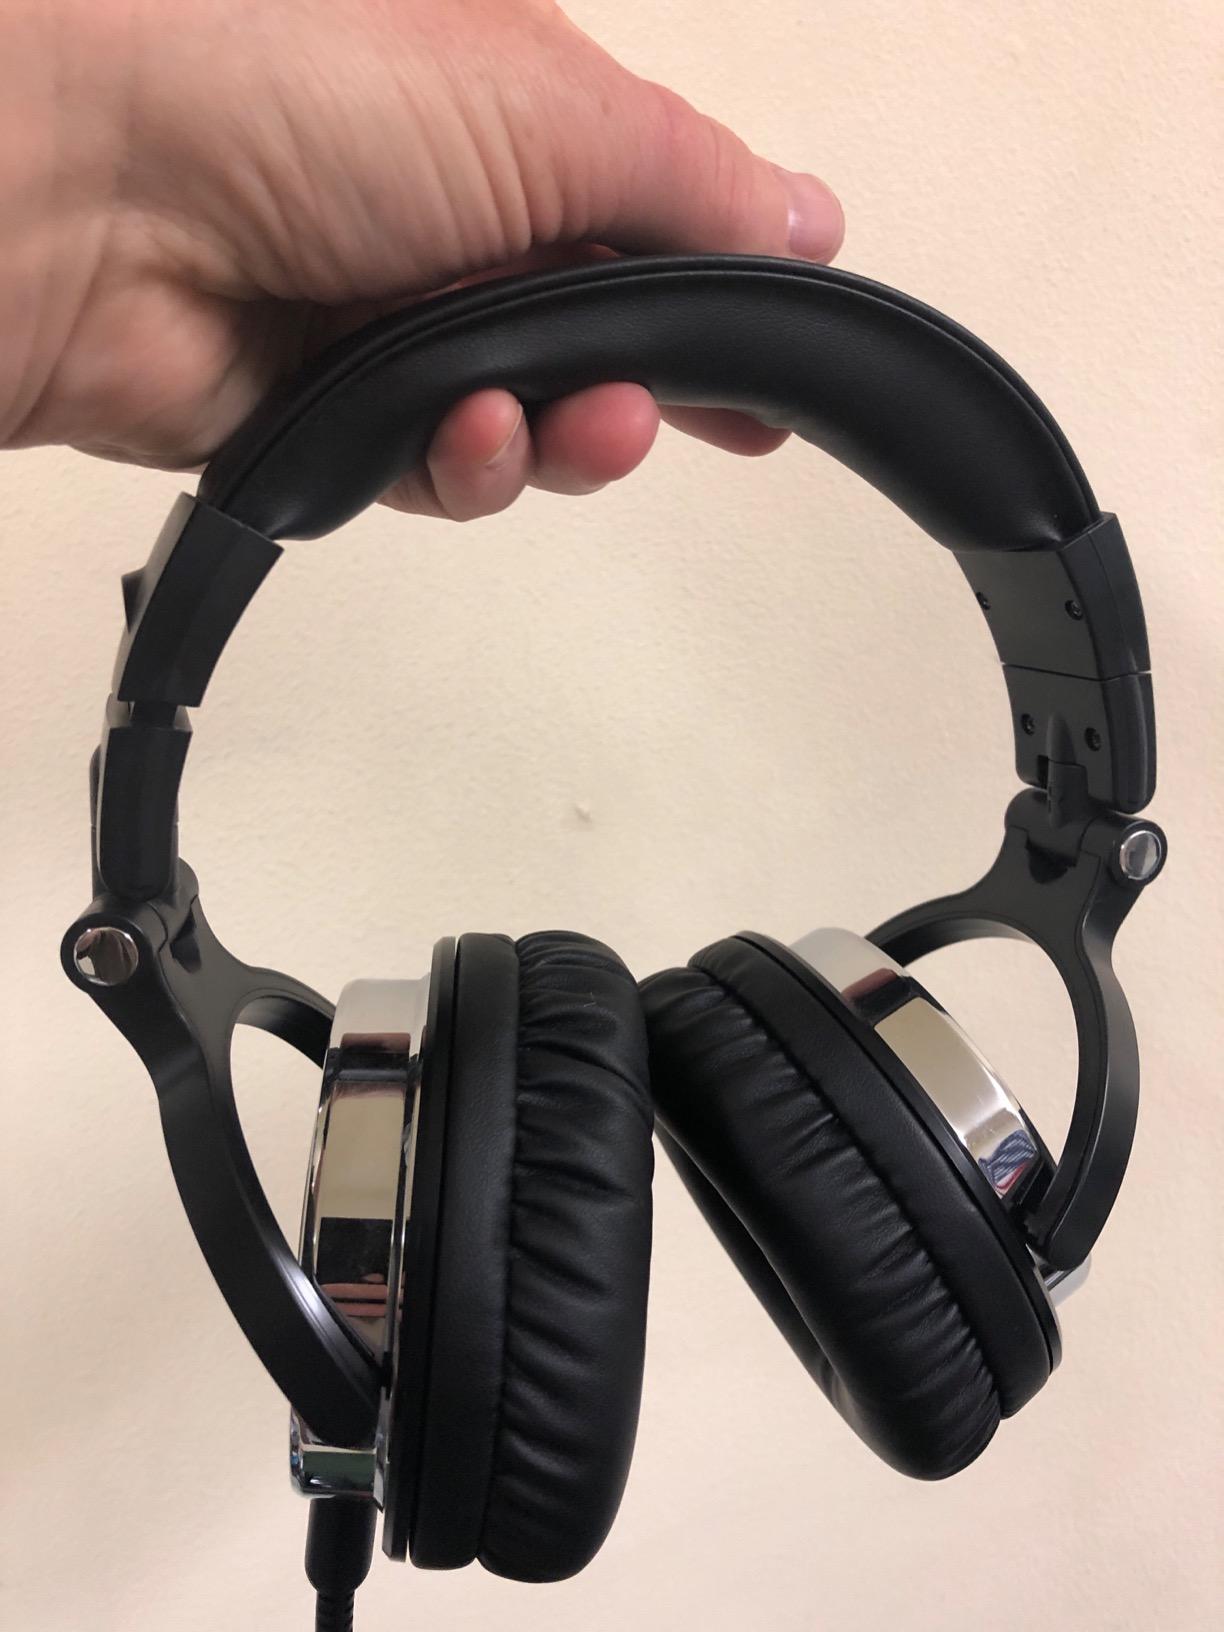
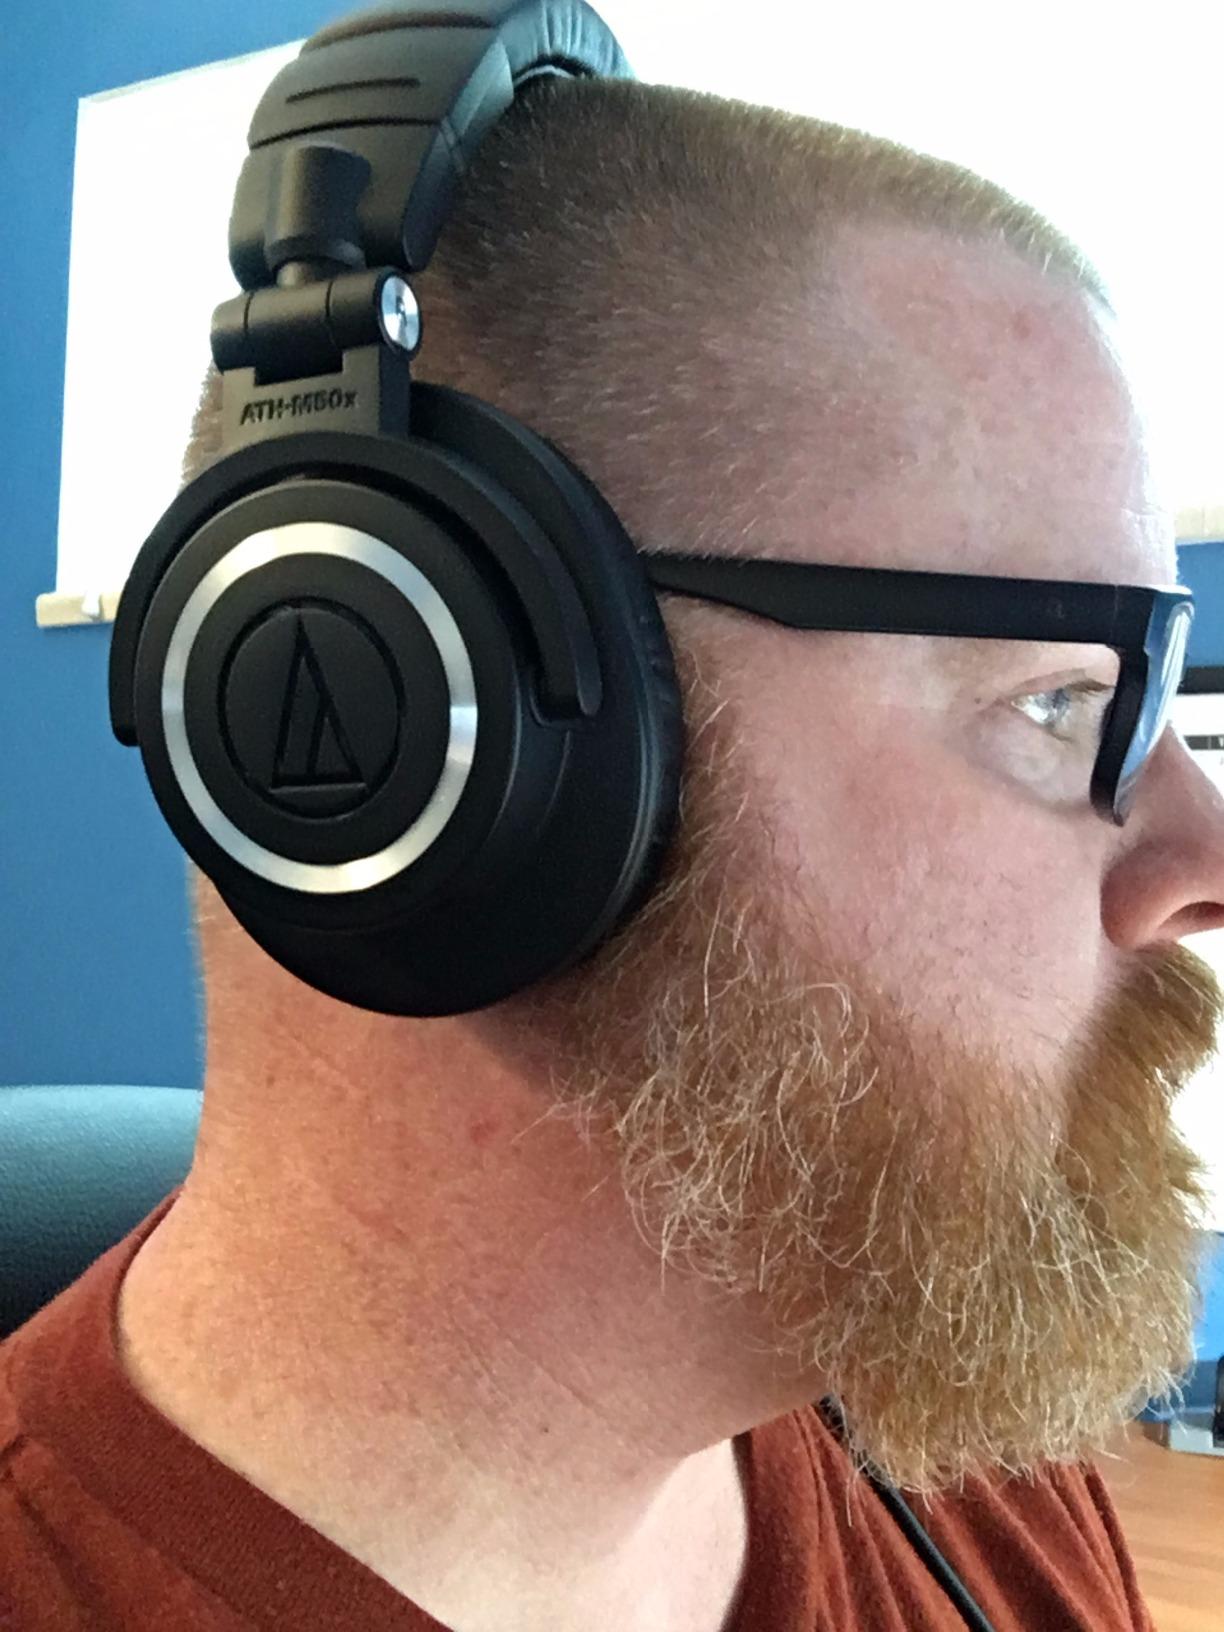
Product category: headphones
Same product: no